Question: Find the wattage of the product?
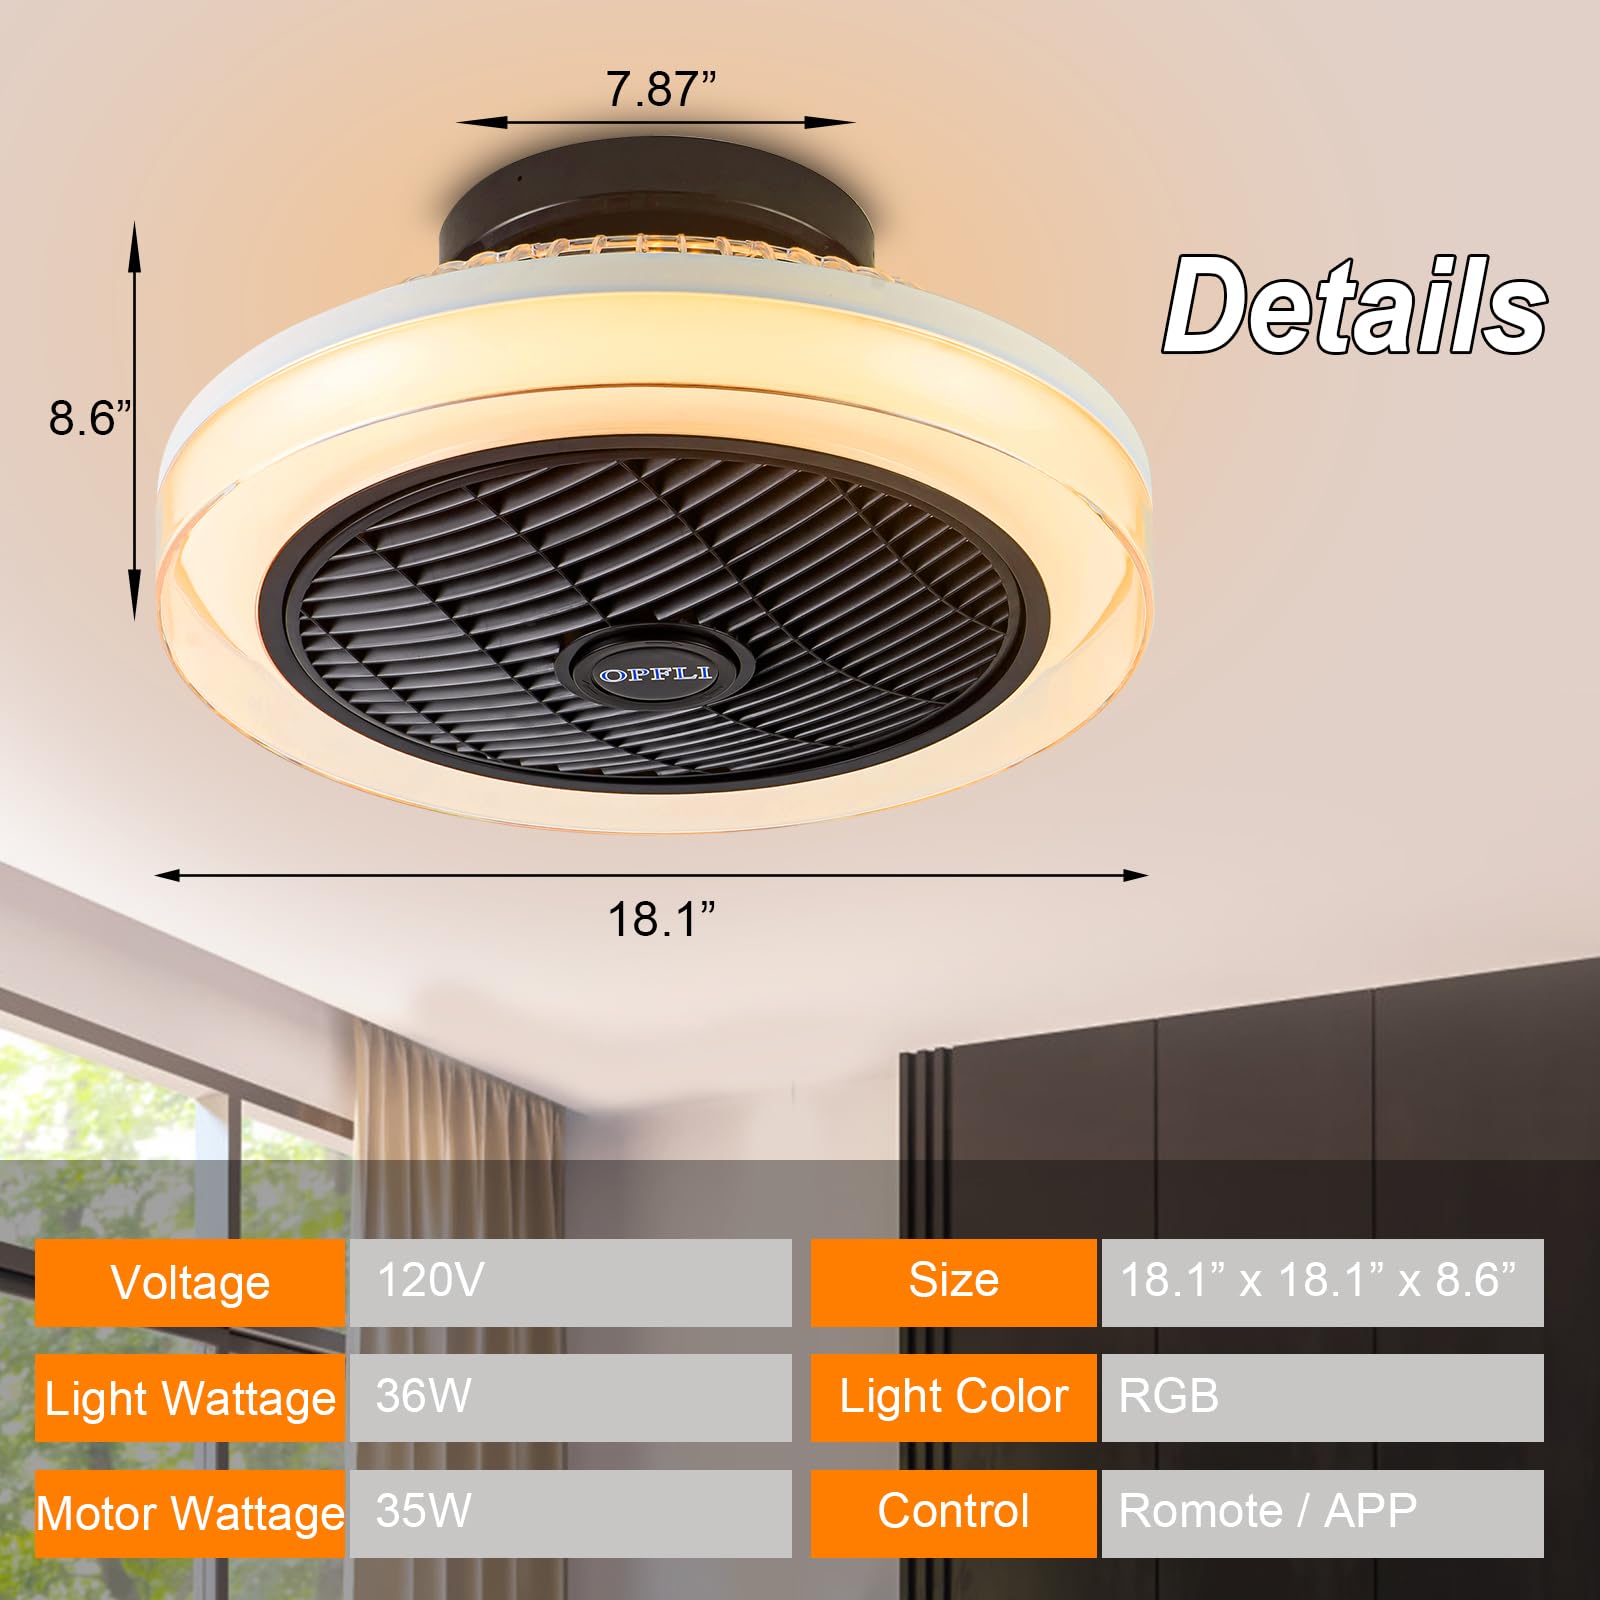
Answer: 36.0 watt